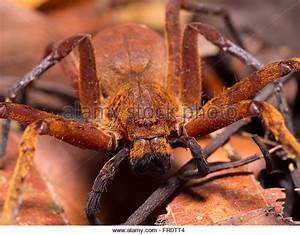
Label: ragno